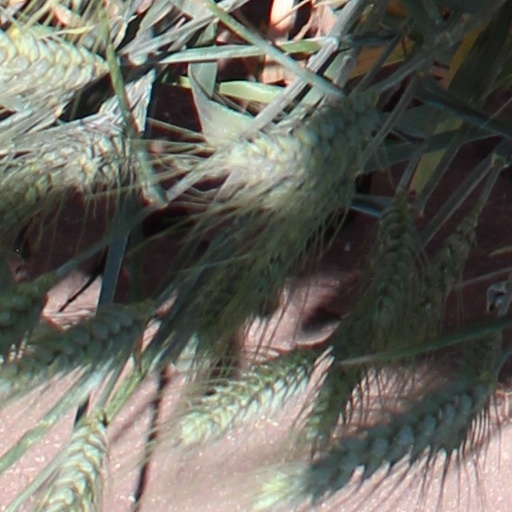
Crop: wheat